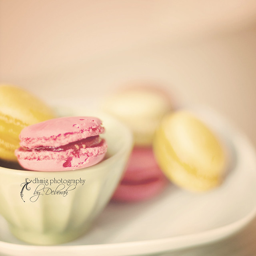
pleasant words are like a honeycomb , sweetness to the soul and health to the bones